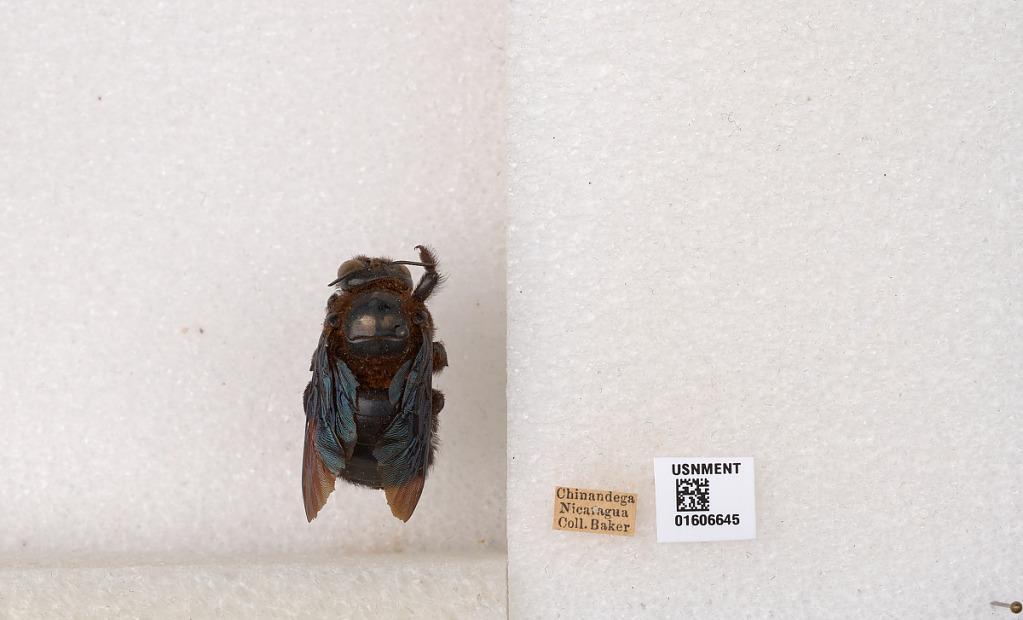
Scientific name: Xylocopa (Neoxylocopa) brasilianorum (Linnaeus)
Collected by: Baker
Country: Nicaragua
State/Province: Chinandega
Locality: Chinandega